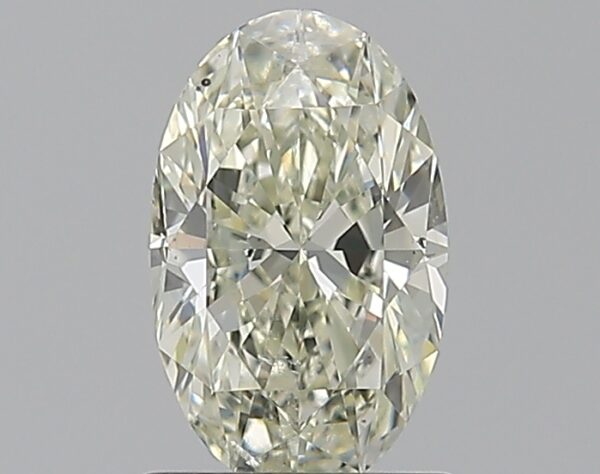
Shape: oval
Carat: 0.96
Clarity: SI2
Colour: L
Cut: EX
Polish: EX
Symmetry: VG
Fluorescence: M
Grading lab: GIA
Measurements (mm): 8.46 x 5.22 x 3.22